Teegarden's Star b

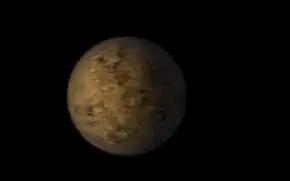
Artist’s impression of Teegarden’s Star b

Teegarden's Star b (also known as Teegarden b) is an exoplanet found orbiting within the habitable zone of Teegarden's Star, an M-type red dwarf 12.5 light years away from the Solar System. It had the highest Earth Similarity Index (ESI) of any exoplanet, but in February 2024 a new study updated the parameters of the planet, thus reducing its ESI to , making it no longer the planet with the hightest ESI. Along with Teegarden's Star c, it is among the closest known potentially habitable exoplanets.